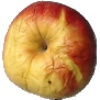
Label: red_yellow_apple